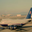
Label: airplane